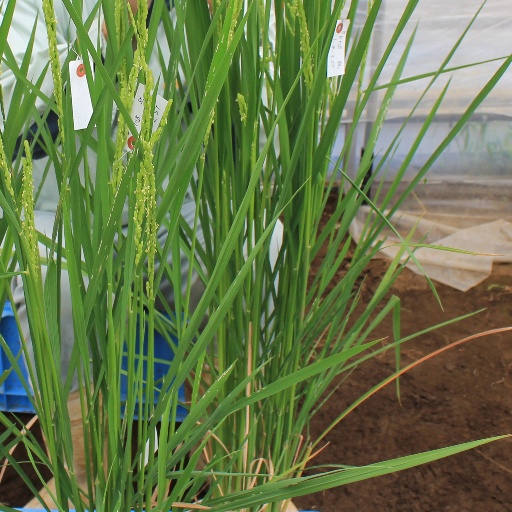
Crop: rice